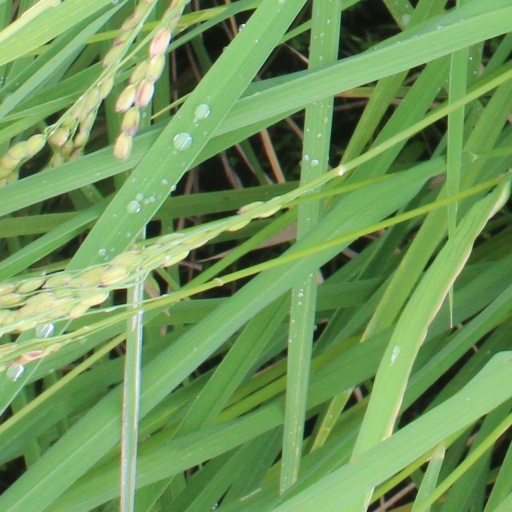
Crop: rice